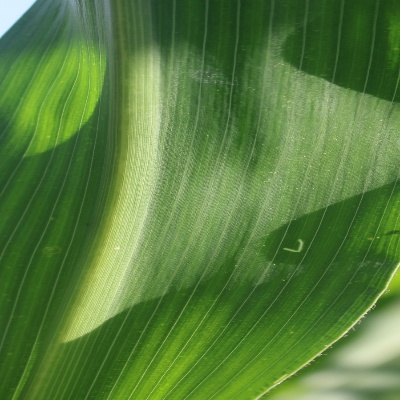
Crop: Maize
Condition: healthy